Universum (UNAM)

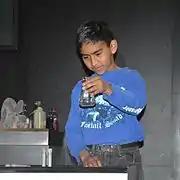
Child with beaker at a chemistry demonstration

The museum seeks to engage the public through exhibitions, activities, workshops, conferences, classes, cinema and theater. It also hosts meetings, congresses, book presentations, seminars, roundtables, award ceremonies, demonstrations and more. In summer, the museum hosts classes and courses for children, divided by age group, on science topics. Events in 2012, included the 61st Encuento de Ciencias, Artes y Humanidades (Science, Art and Humanities Encounter), and events to coincide with the transit of Venus across the sun. The 20th anniversary of the museum included conferences, exhibitions, a "Science, Arte and Rock Festival", and a Christmas campaign called "Regalar también tiene ciencia" (Giving also has science). Courses for children and adults include basic astronomy, modern astronomy and constructing a telescope. The museum offers internships and other programs for students in undergraduate programs.